Black War

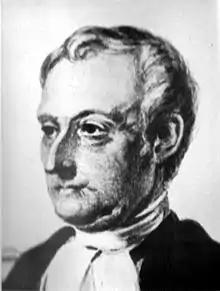
Archdeacon William Broughton, who headed the Aborigines Committee

In the first six months of 1829, the Oyster Bay people killed eight convict workers in the Pitt Water district. This was followed by a lull in fighting before a wave of attacks in the spring and summer. Overall, 33 colonists were kill in 1829 compared with 27 the previous year.